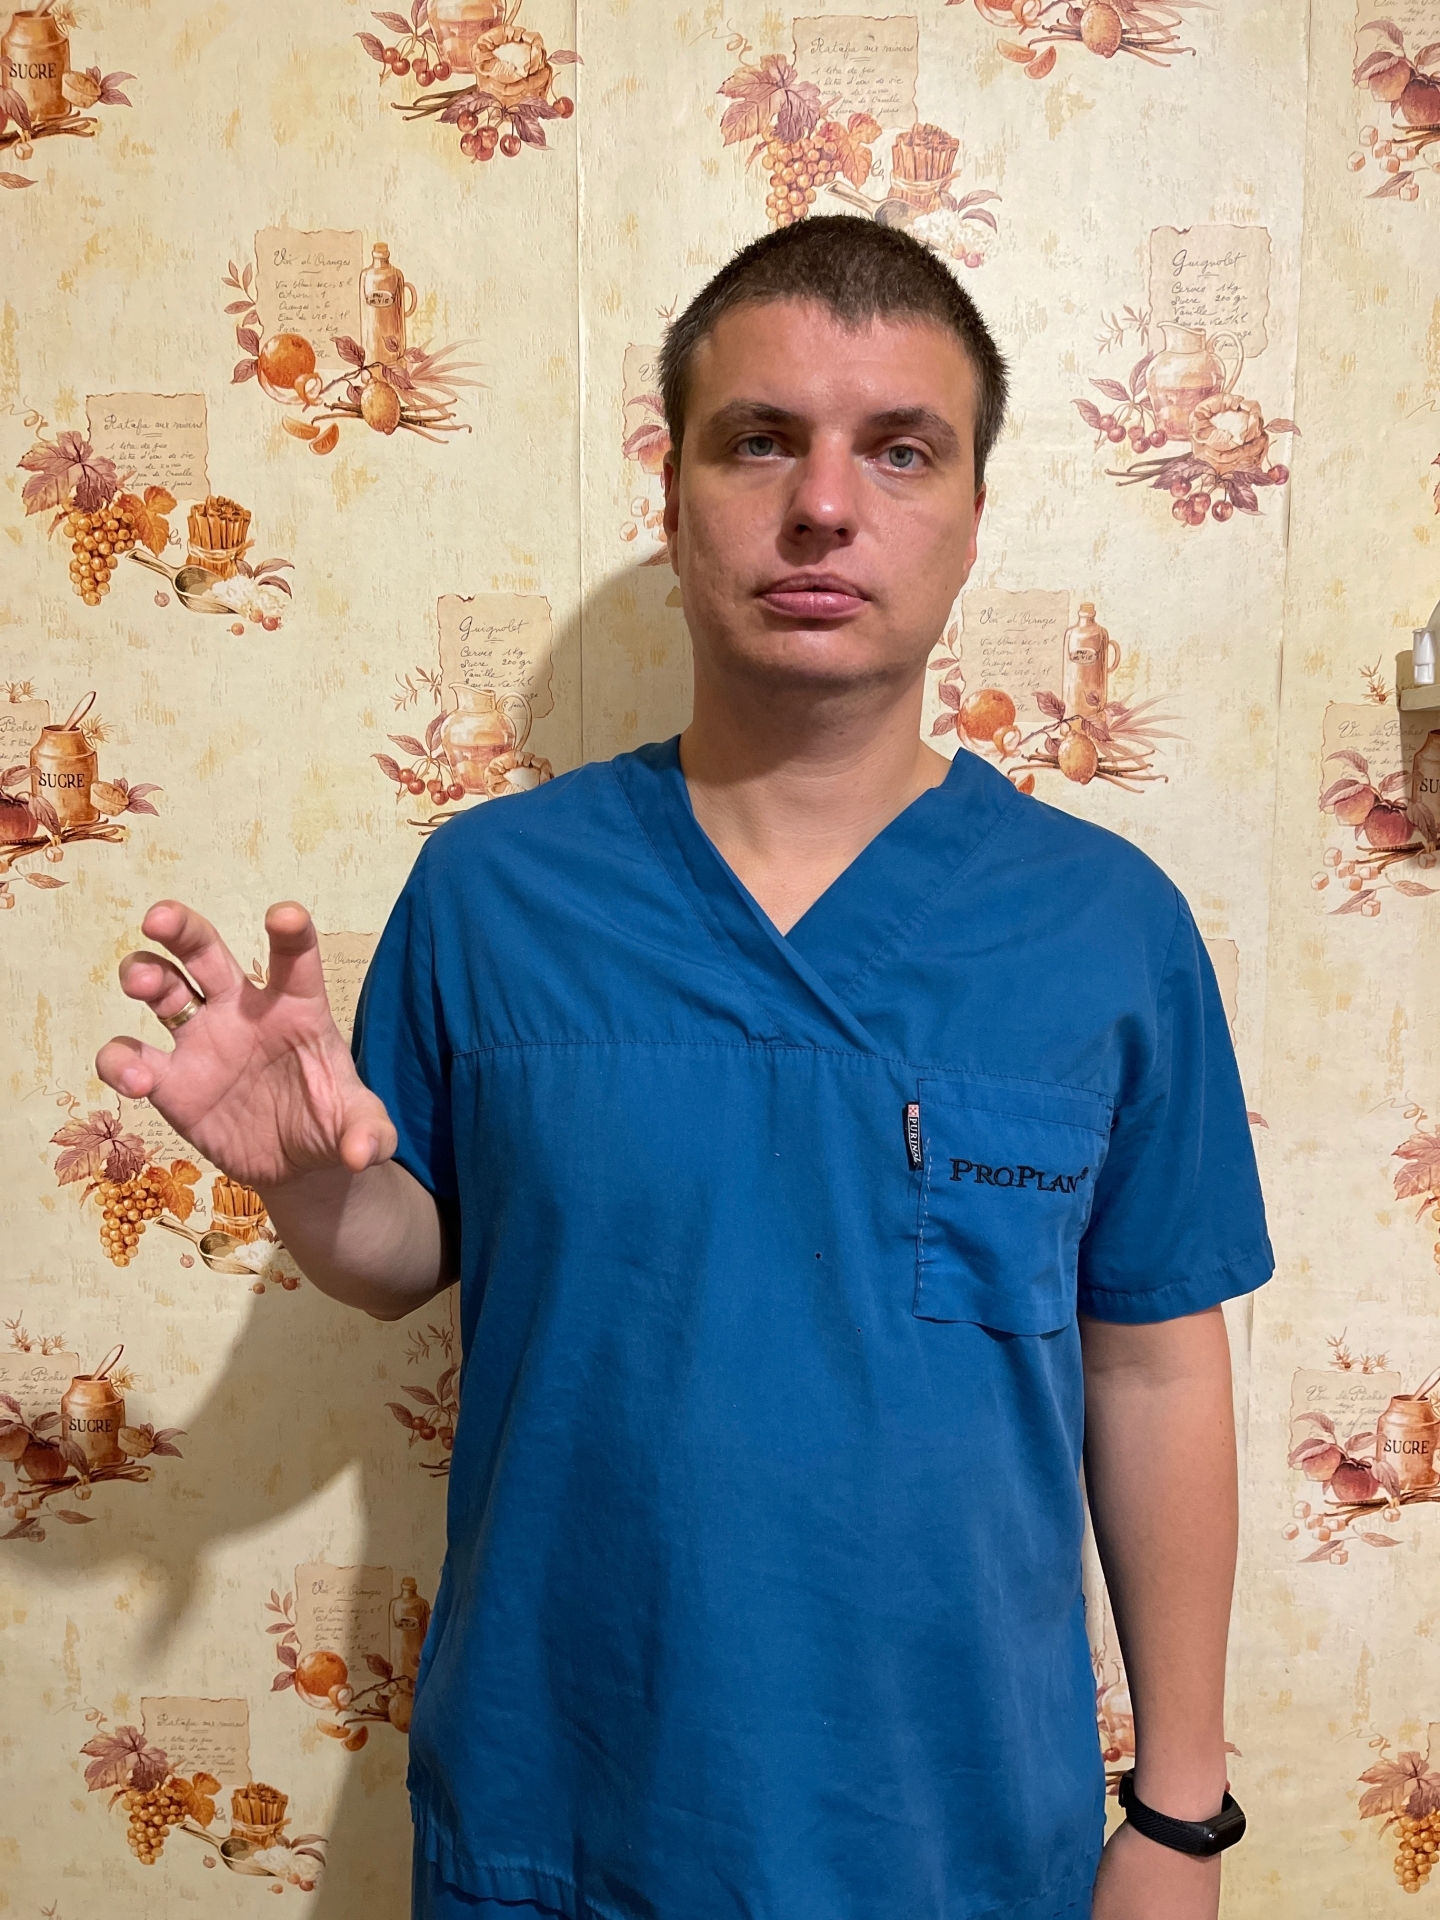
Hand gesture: grabbing